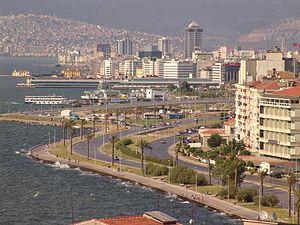
Cet article donne une liste des principales villes de Turquie par population.